National Register of Citizens

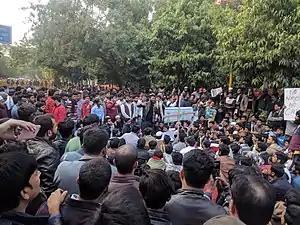
Protest against CAA and NRC

CAA and NRC protests are a series of protests in India against the Citizenship (Amendment) Act, which was enacted into law on 12 December 2019, and against the nationwide implementation of the NRC. Protesters in all regions are concerned that the upcoming compilation of the National Register of Citizens might be used to deprive Muslims of Indian citizenship.